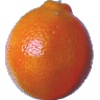
Label: tangelo